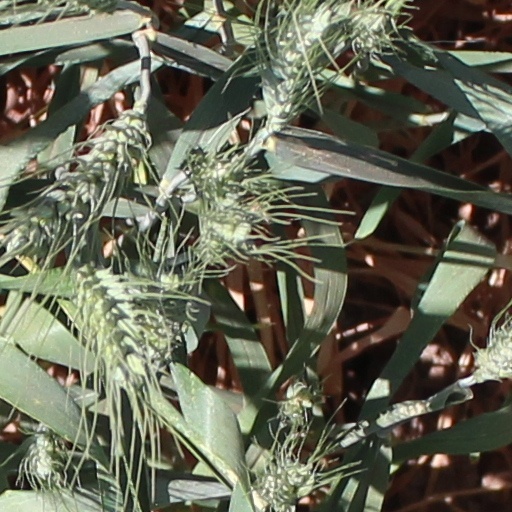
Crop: wheat